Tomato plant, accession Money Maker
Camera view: horizontal (90 deg, fisheye); turntable rotation: 270 degrees
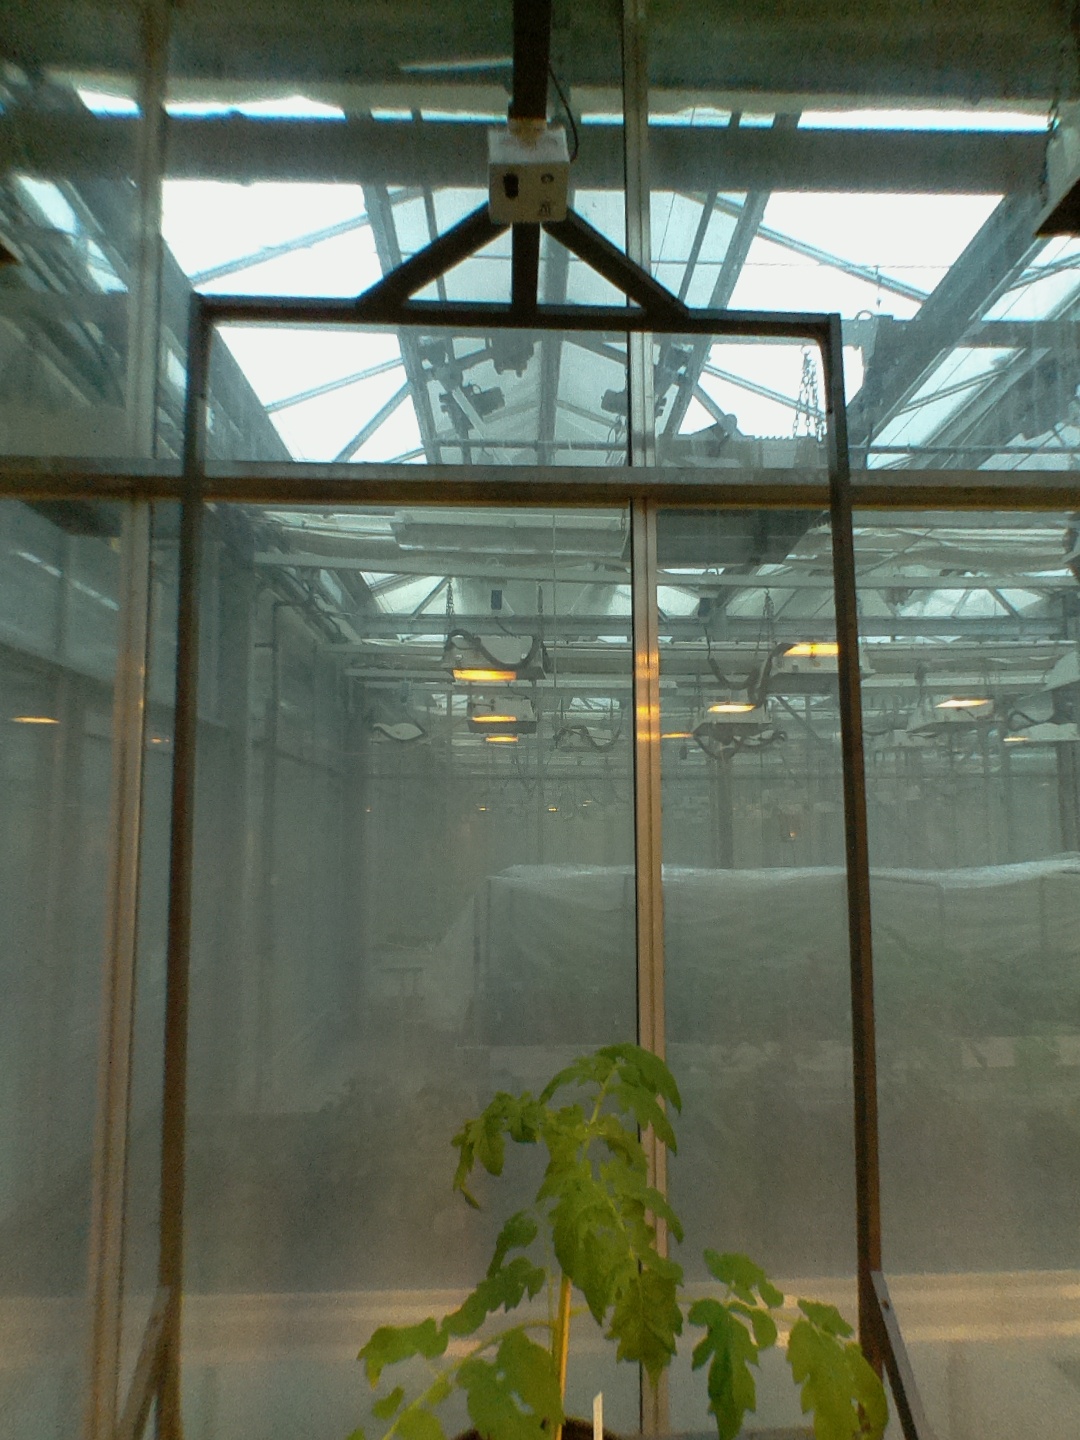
BBCH growth stage 14: 8 of true leaves visible